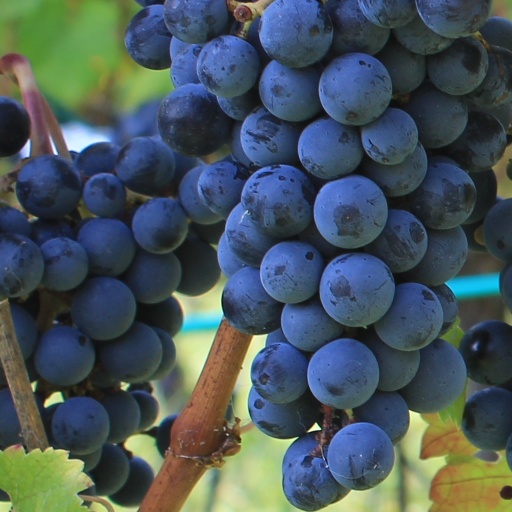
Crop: grape